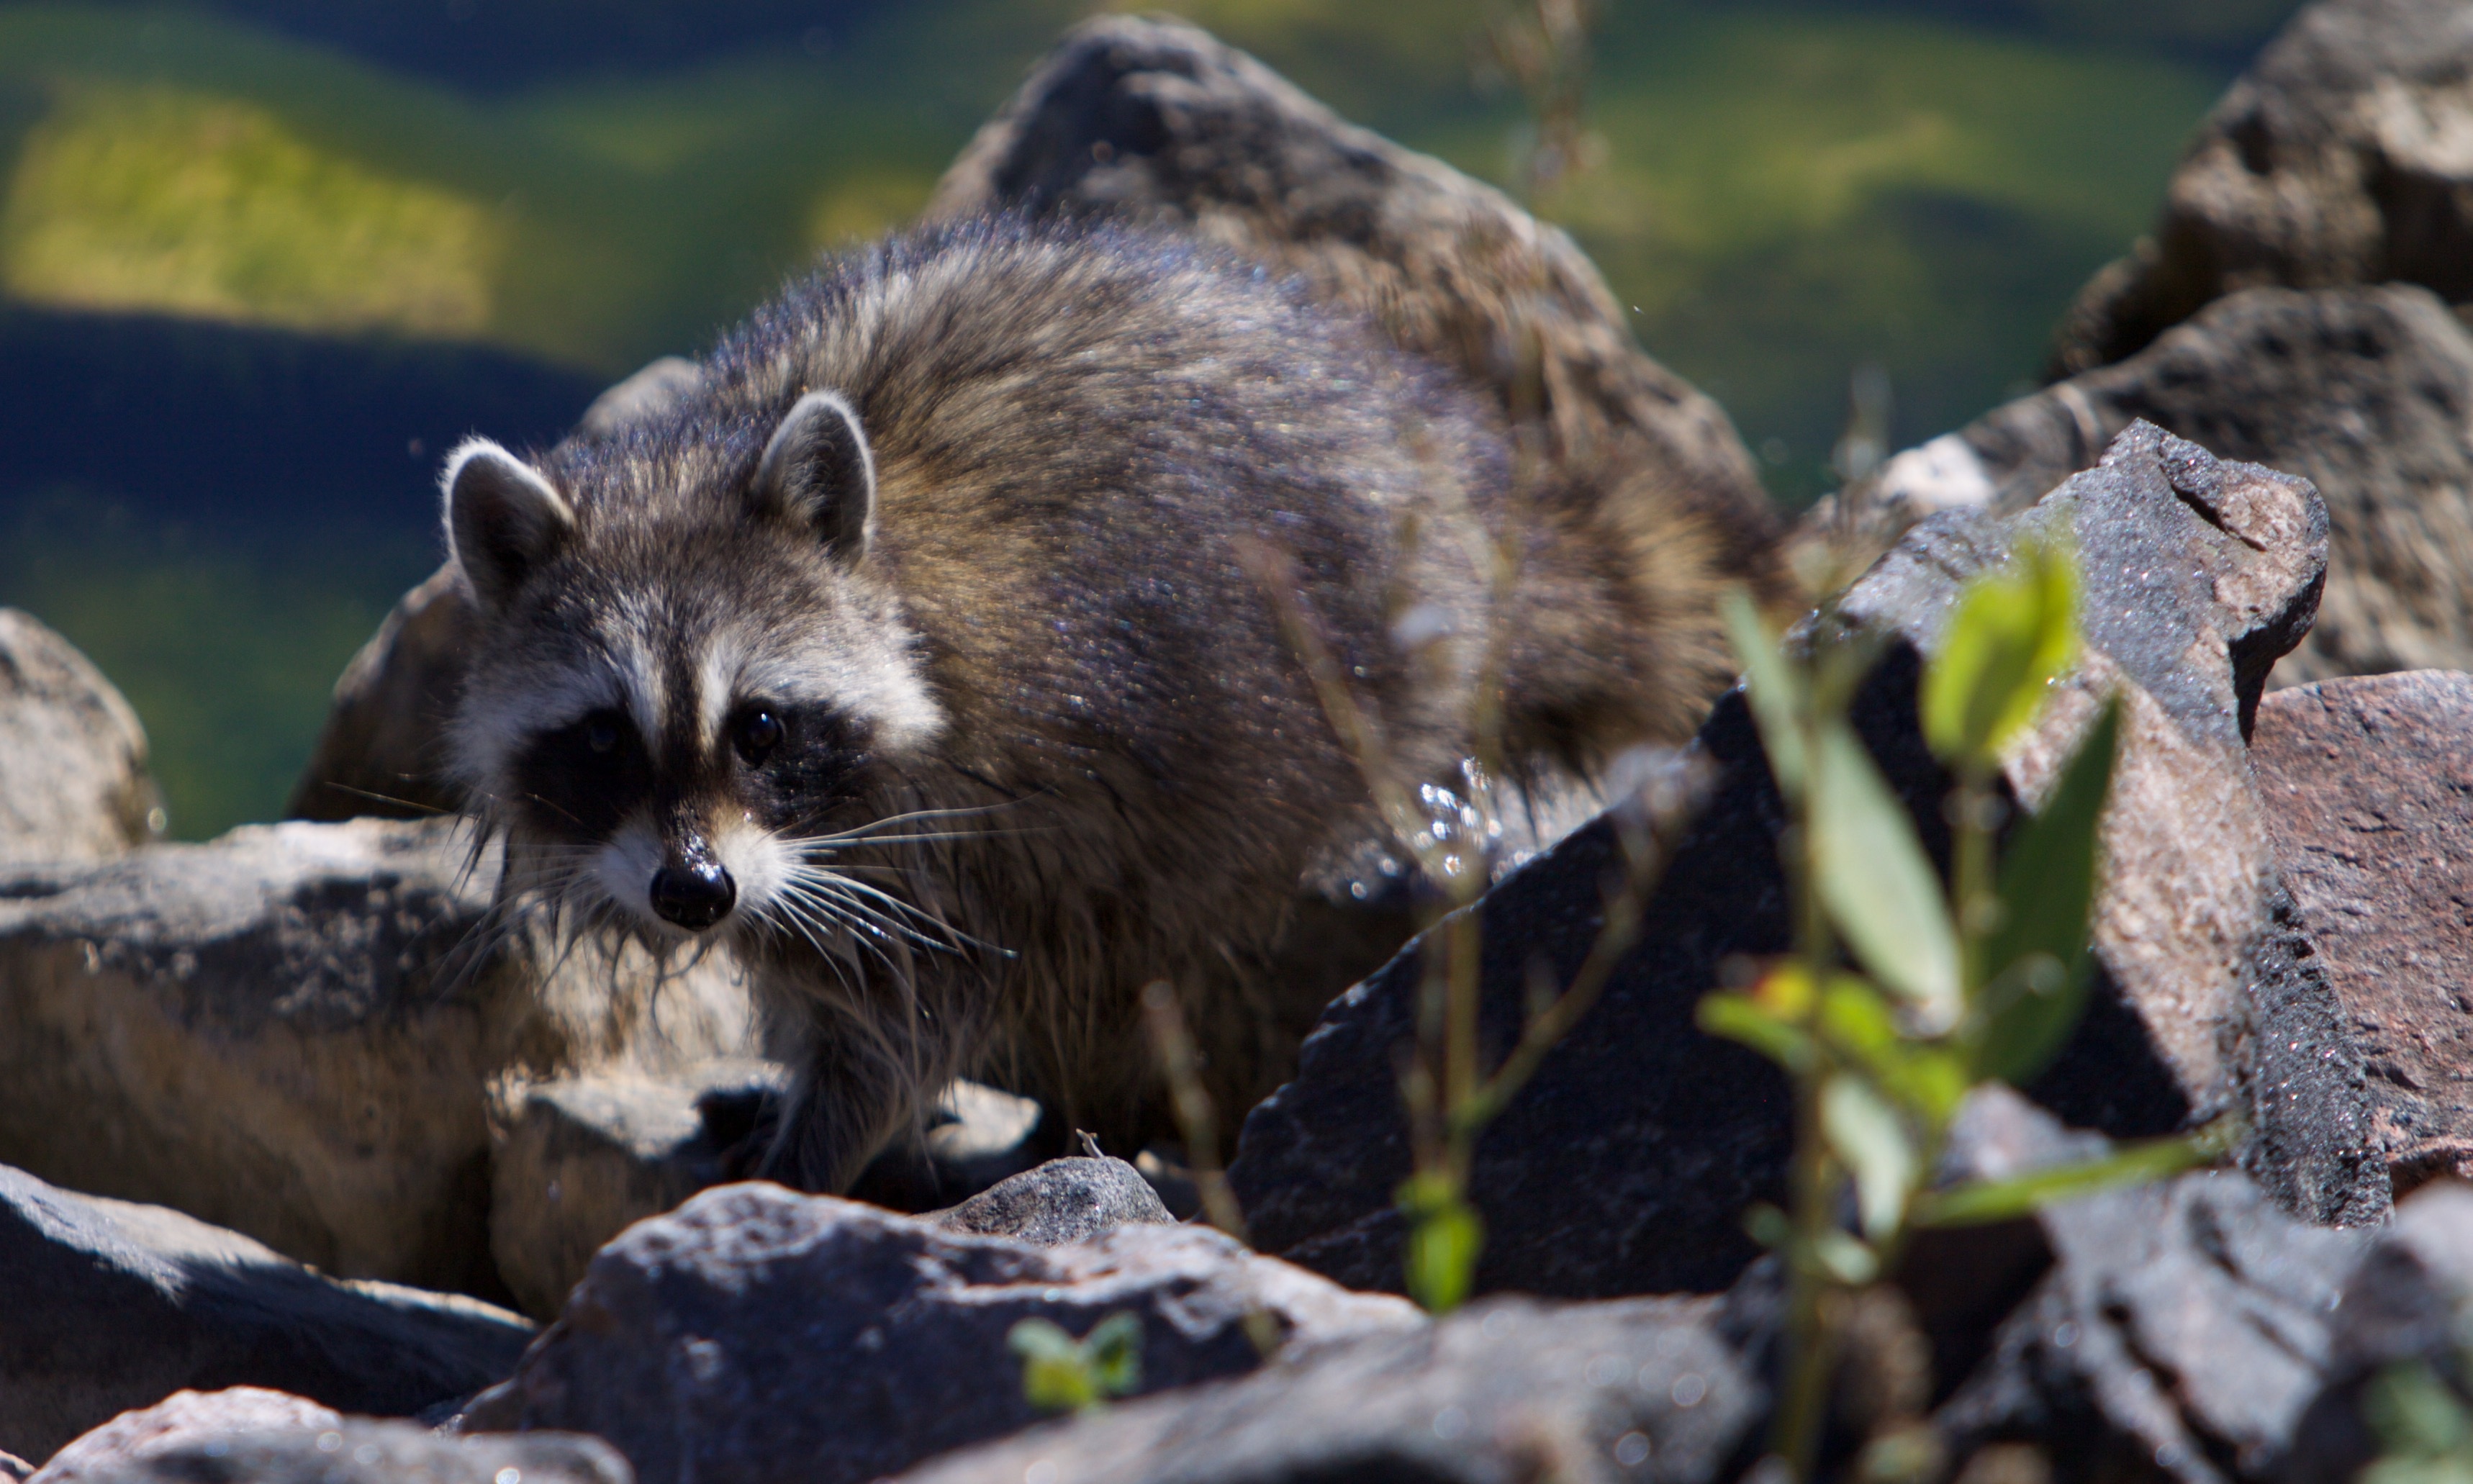
animal, cute, wildlife, fur, mammal, fauna, mask, raccoon, vertebrate, bandit, wild cat, procyonidae